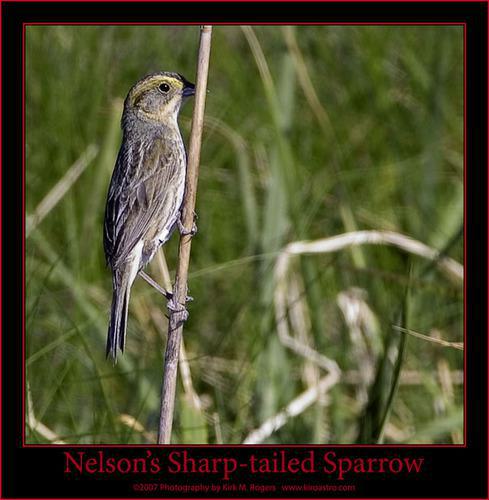
A photo of a nelson sharp tailed sparrow